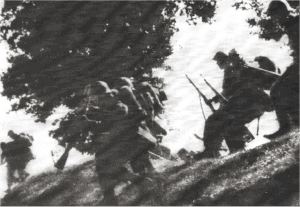
Felttoget i Polen i 1939 / Detaljer om kampagnen / Fase 1: Tysk invasion
Polsk infanteri i angreb i Slaget ved Bzura
Felttoget i Polen i 1939, som den tyske generalstab gav kodenavnet Fall Weiss, udløste 2. verdenskrig og blev gennemført af Tyskland, Sovjetunionen samt en lille slovakisk styrke, der støttede Tyskland.